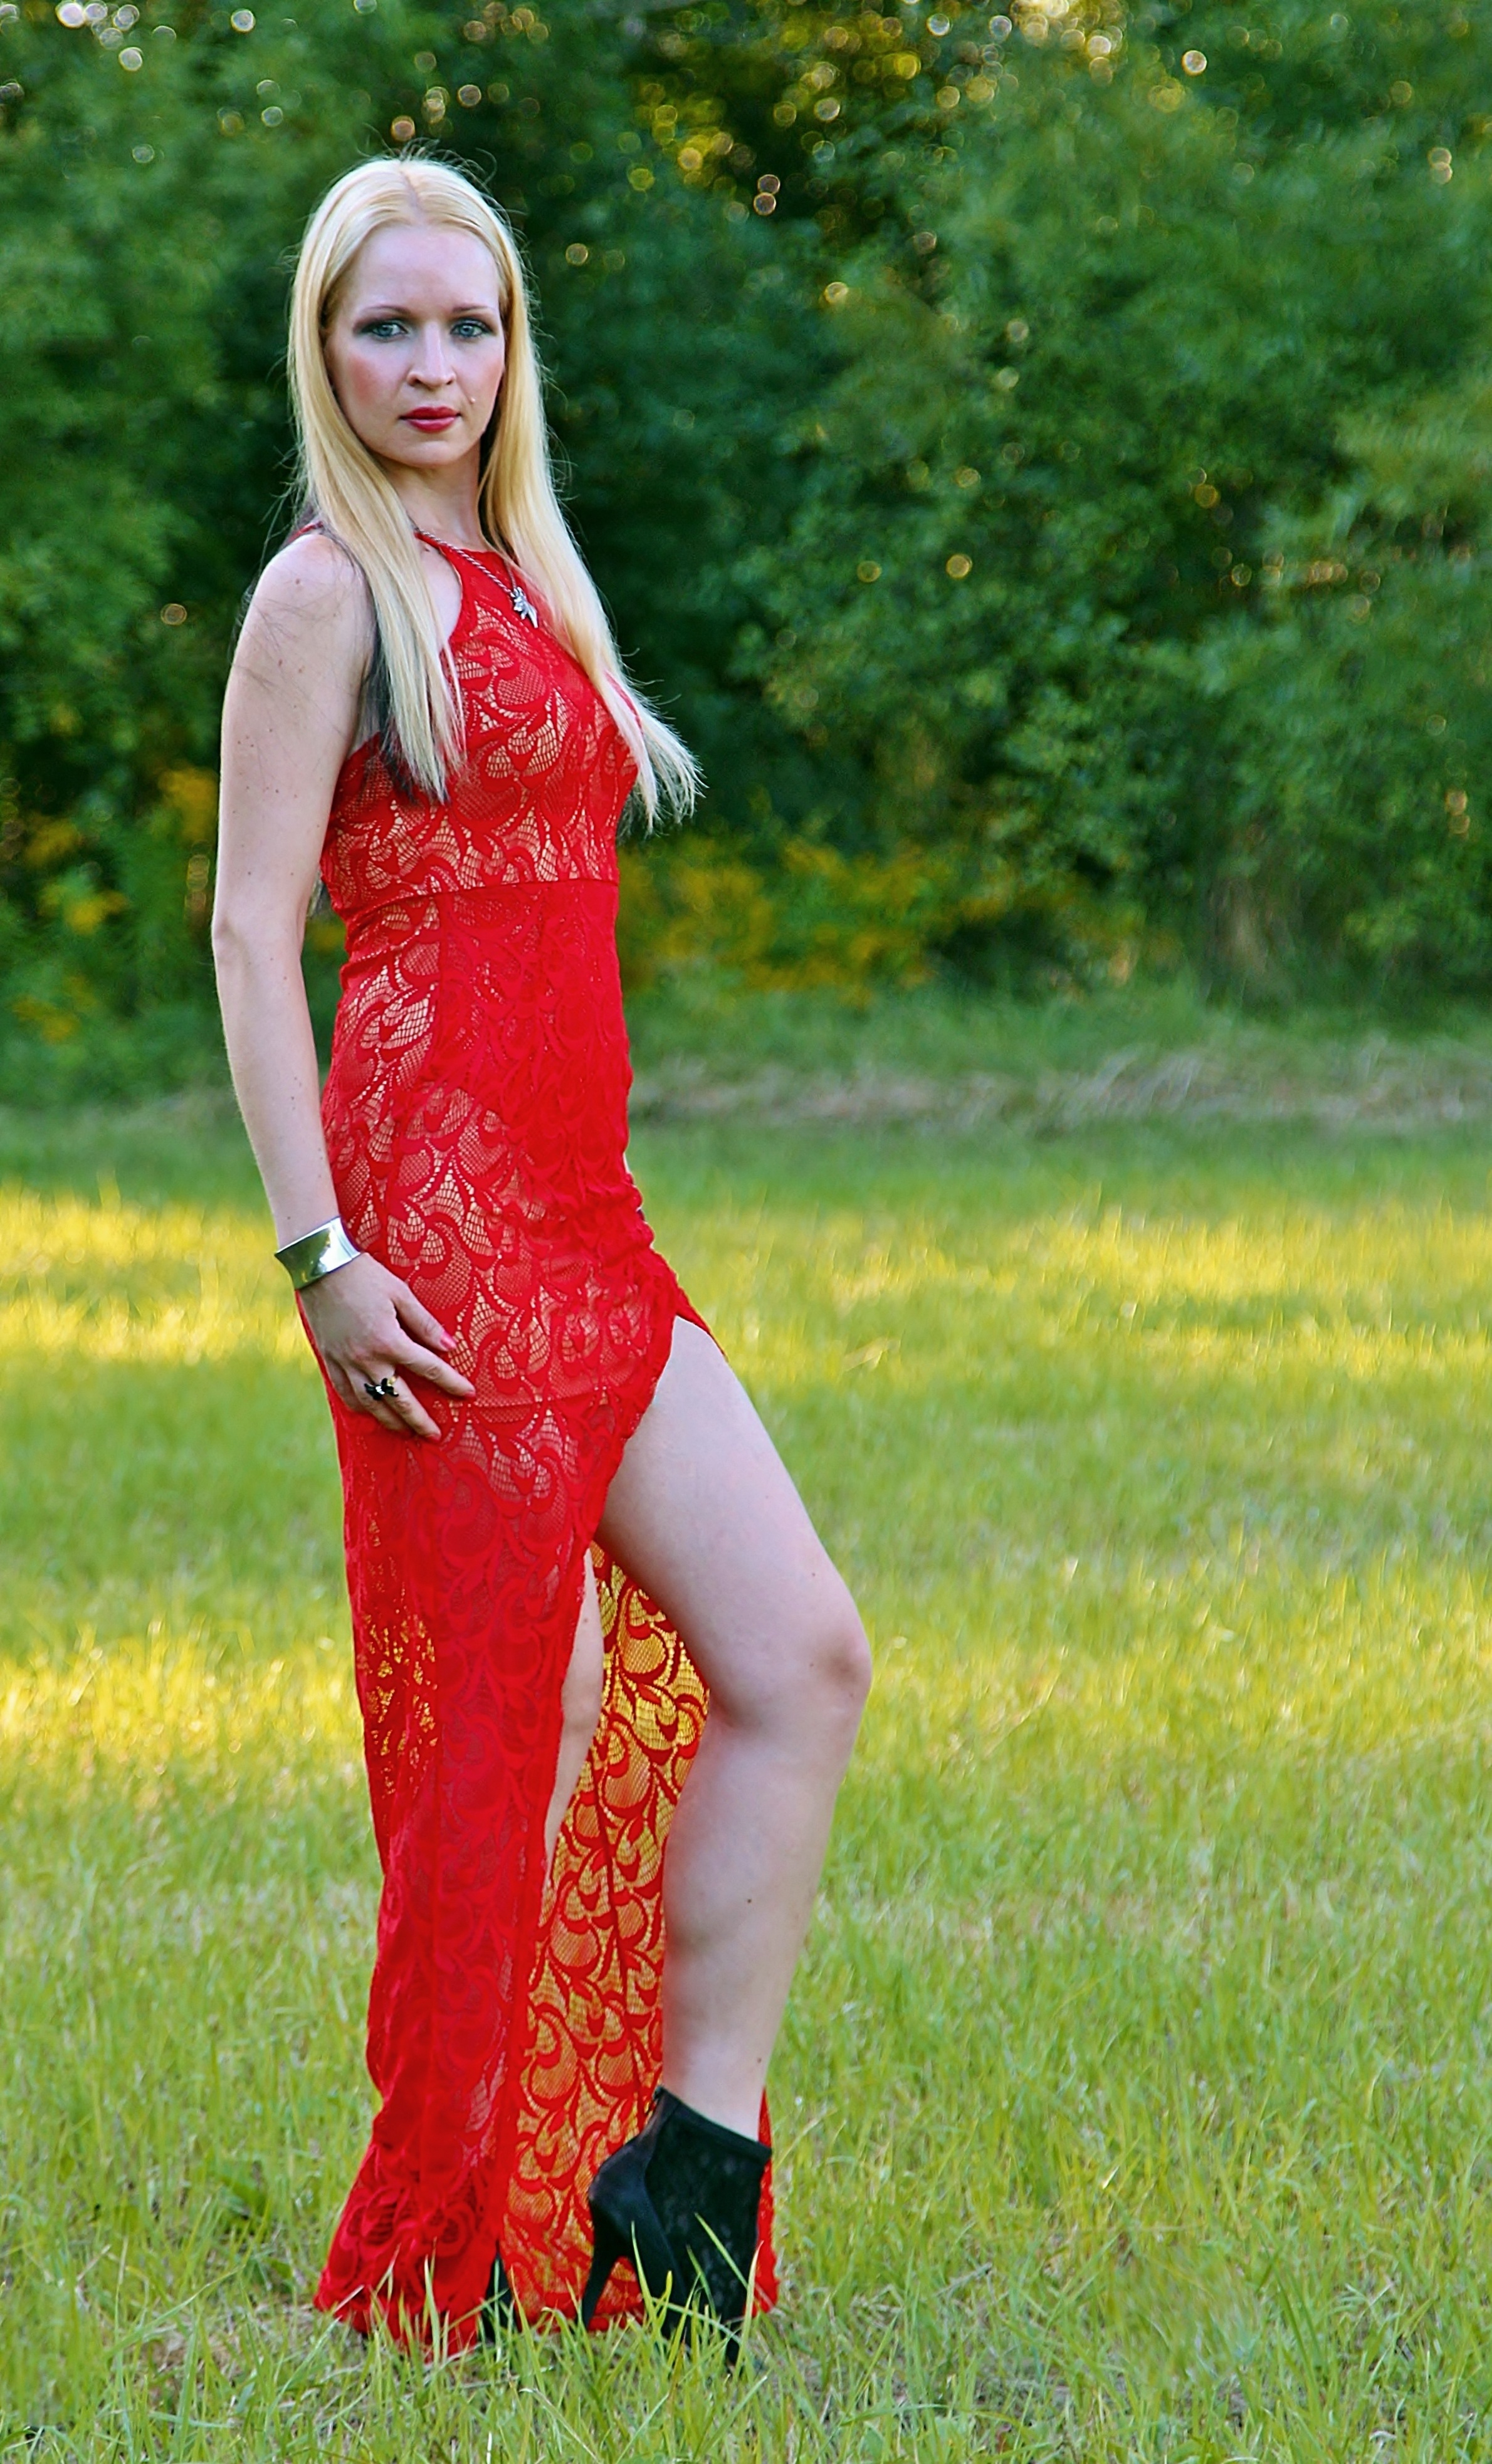
clothing, red, woman, dress, lady, photography, beauty, lawn, photo shoot, model, abdomen, costume